Whitehall Group

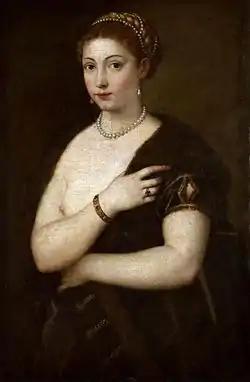
Woman in a fur wrap by Titian, once part of Charles I's collection, now in the Kunsthistorisches Museum, Vienna

The Whitehall group (or less frequently, Whitehall Circle) is a term applied to a small circle of art connoisseurs, collectors, and patrons, closely associated with King Charles I, who introduced a taste for the Italian old masters to England. The term usually includes the advisors and agents who facilitated the group's acquisition of works of art.